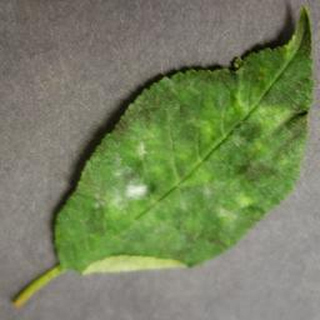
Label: cherry_powdery_mildew